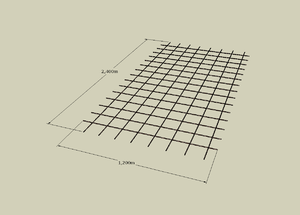
Plaque de treillis soudé
Un treillis soudé est une armature pour le béton armé, présentée en plaques ou en rouleaux, de barres d'armature croisées et assemblées par soudure. Ils sont utilisés comme alternative aux barres isolées qui doivent être assemblées une à une.